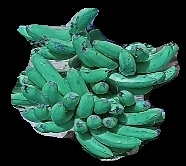
Variety: pachbale
Grade: grade3